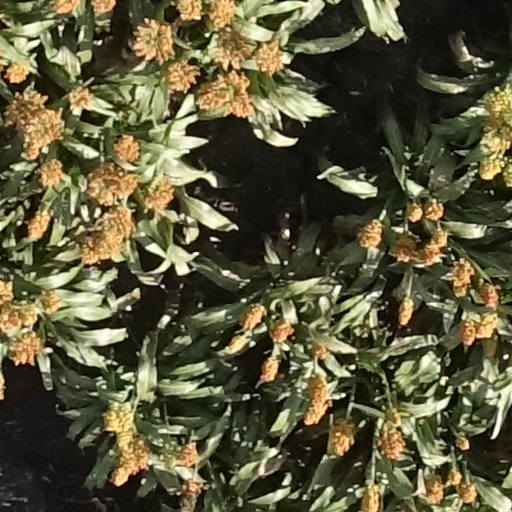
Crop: sorghum